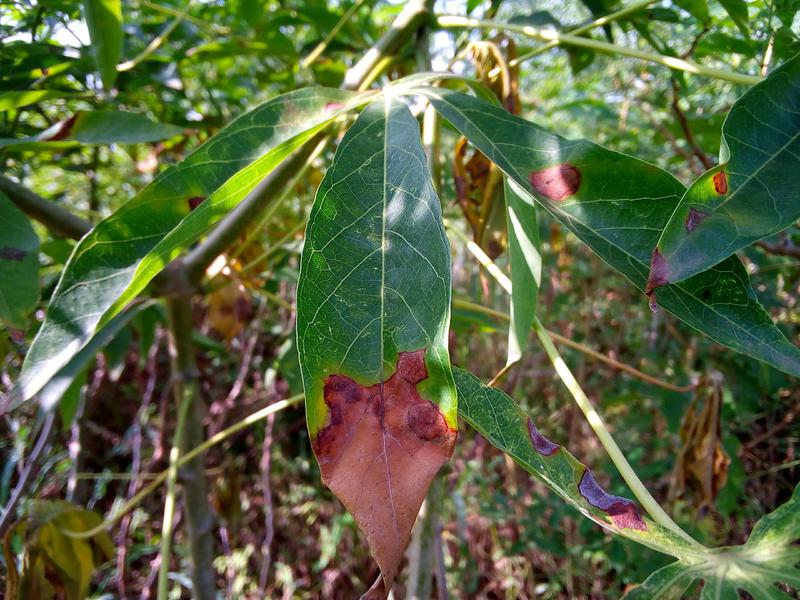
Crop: cassava
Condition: bacterial_blight